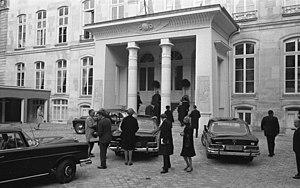
L’hôtel Beauharnais ou hôtel de Beauharnais est un hôtel particulier situé au nᵒ 78 rue de Lille, à Paris, qui est la résidence de l'ambassadeur d'Allemagne en France.